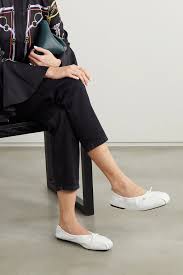
Label: Ballet Flat